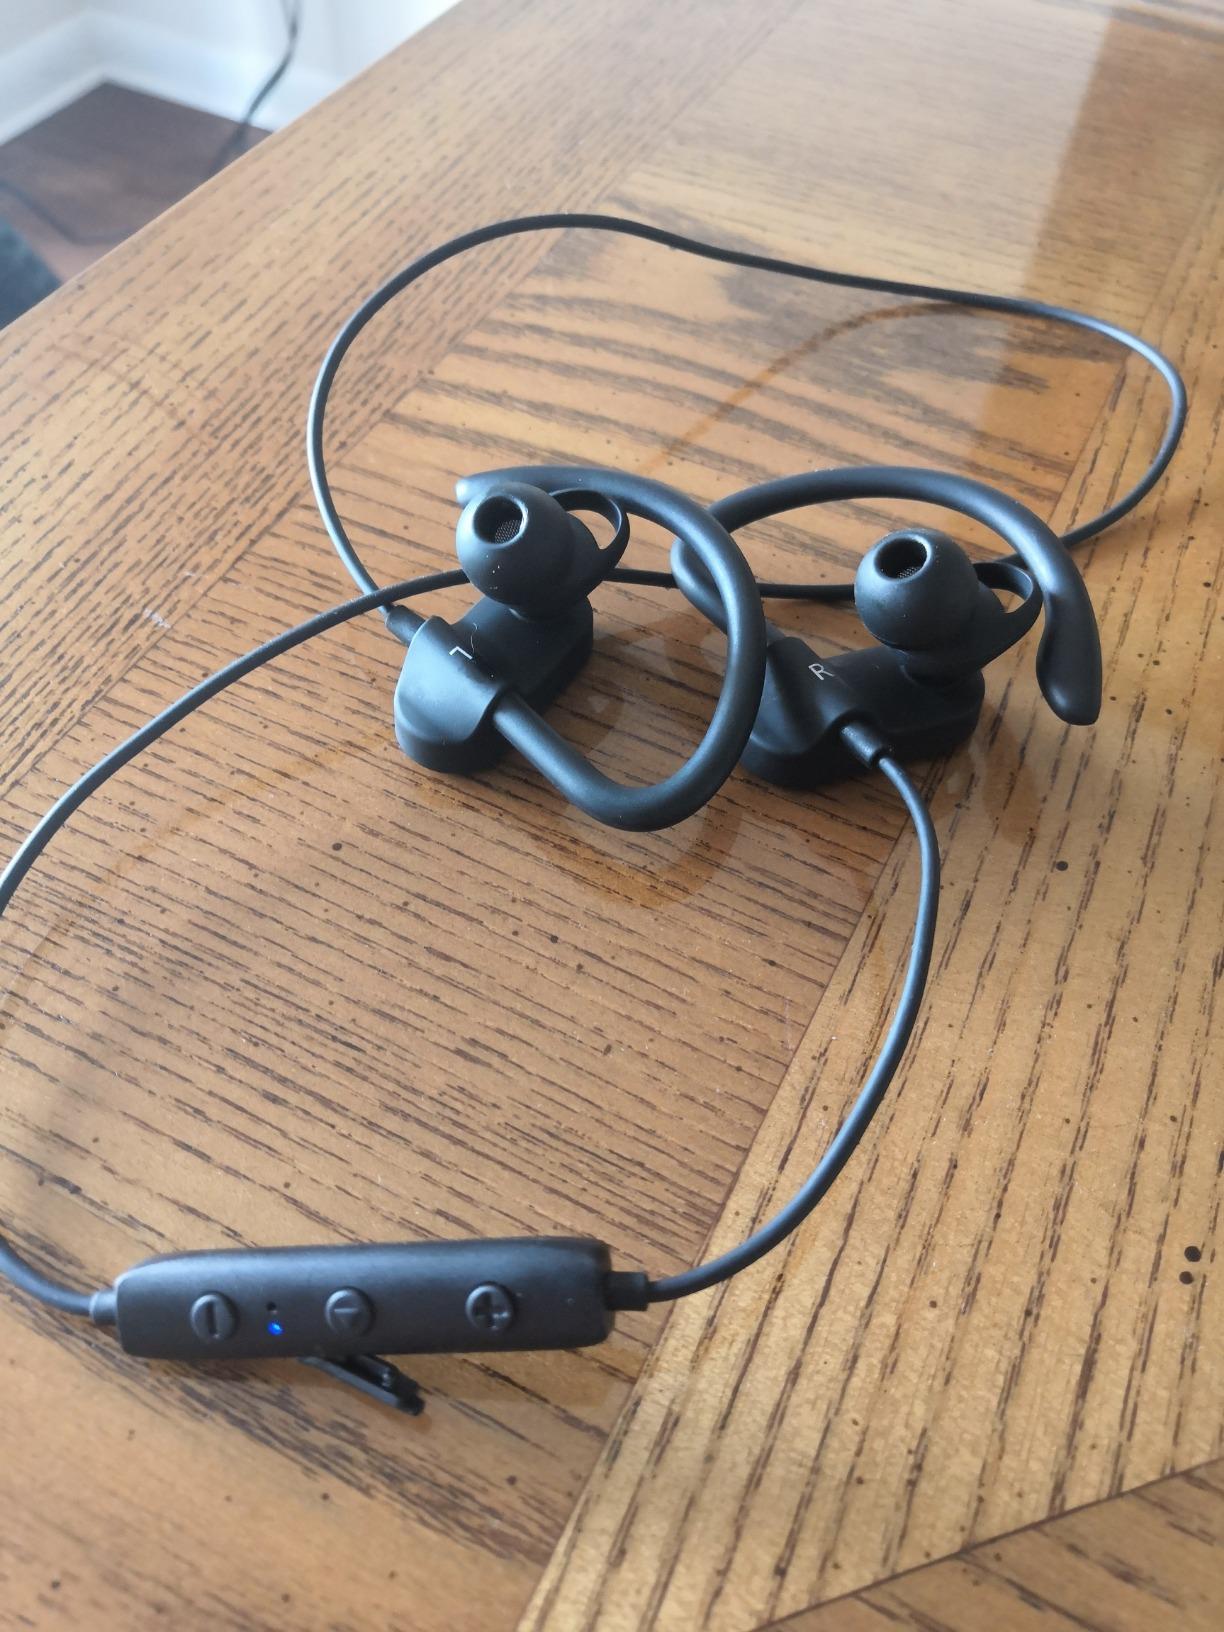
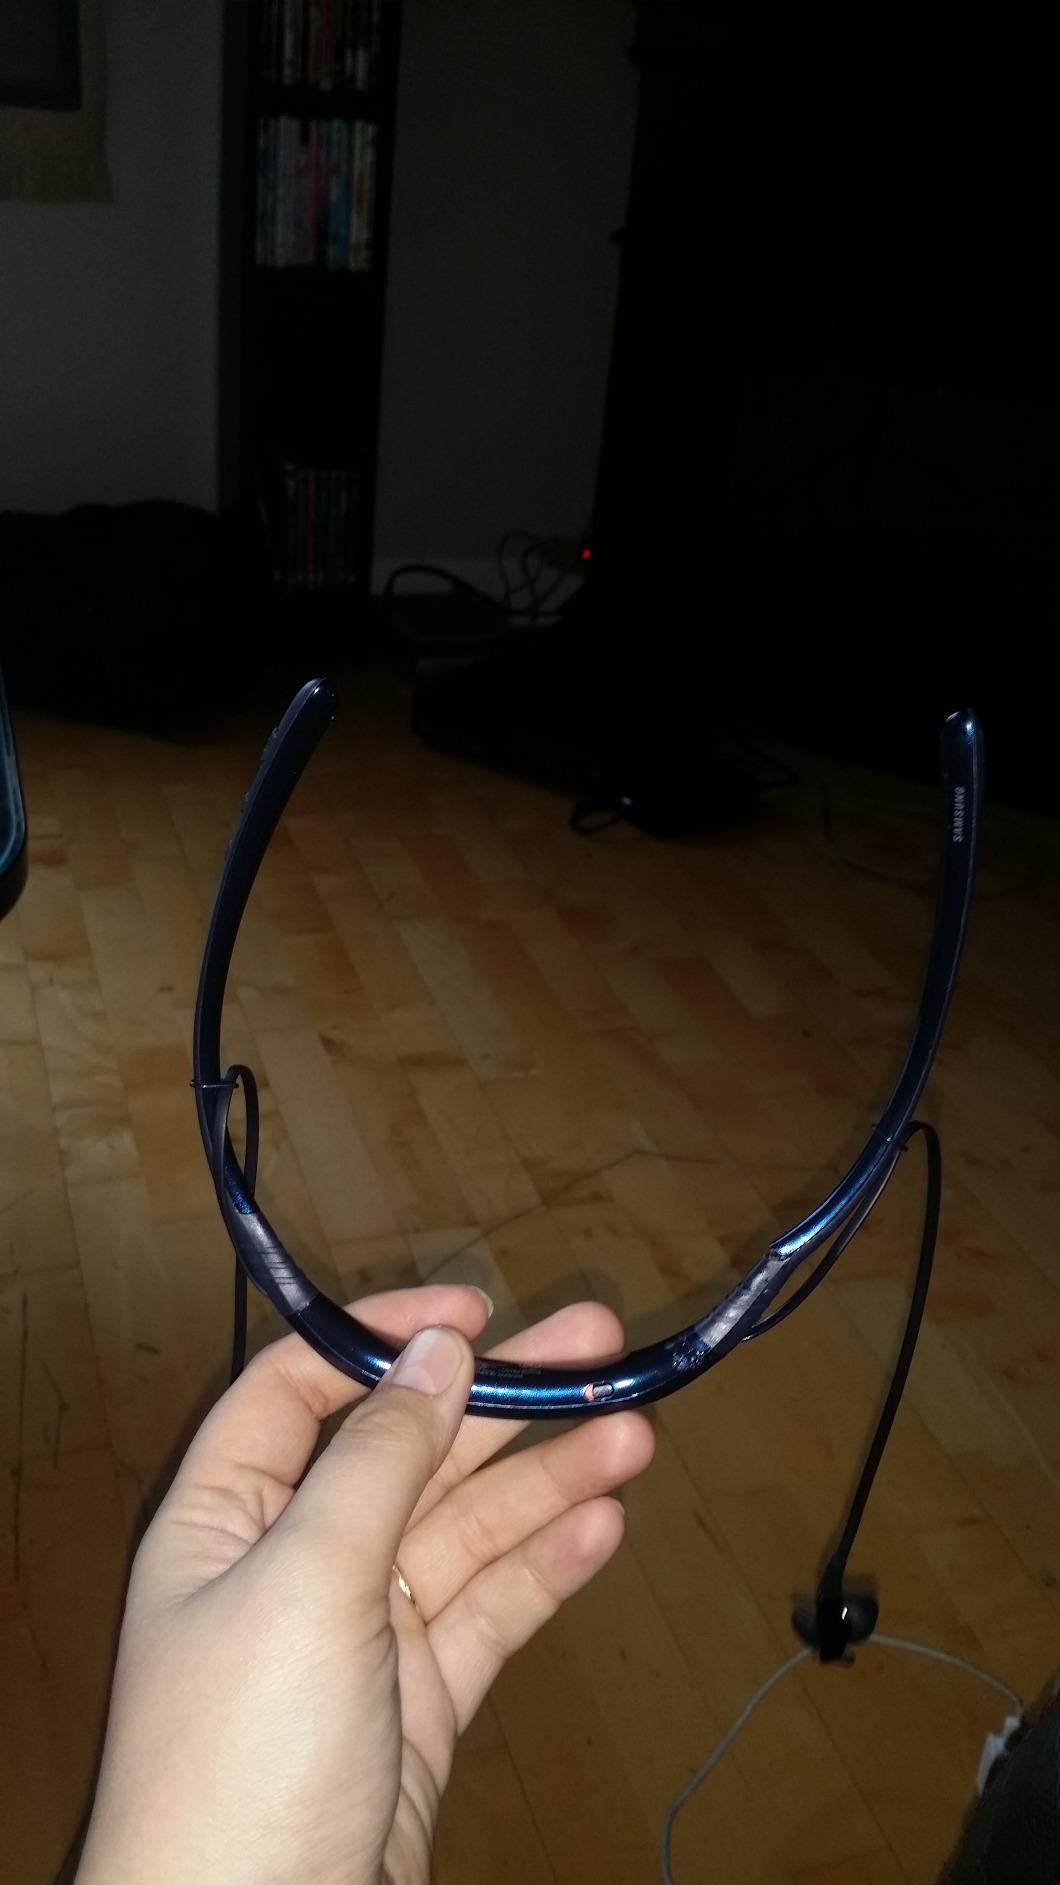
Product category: headphones
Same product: no